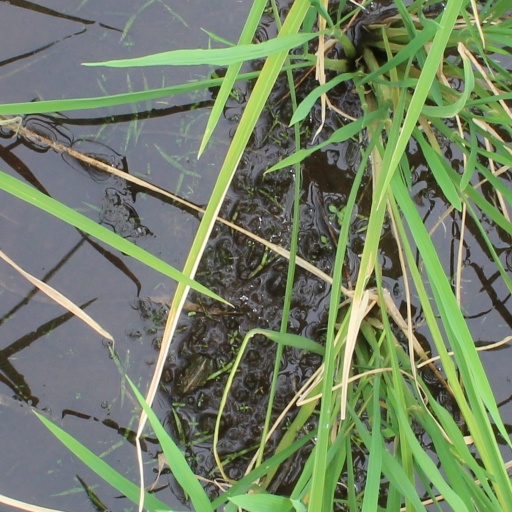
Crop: rice